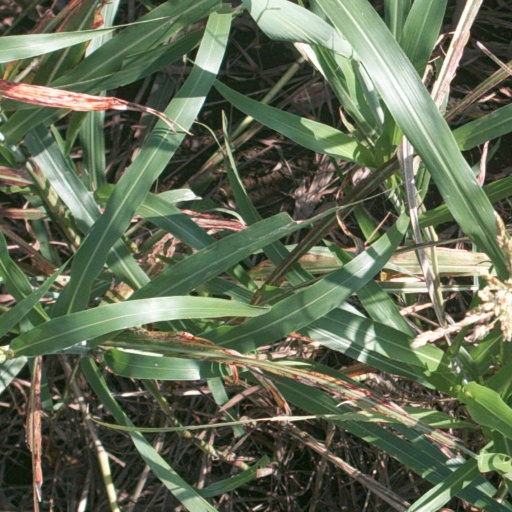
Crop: sorghum